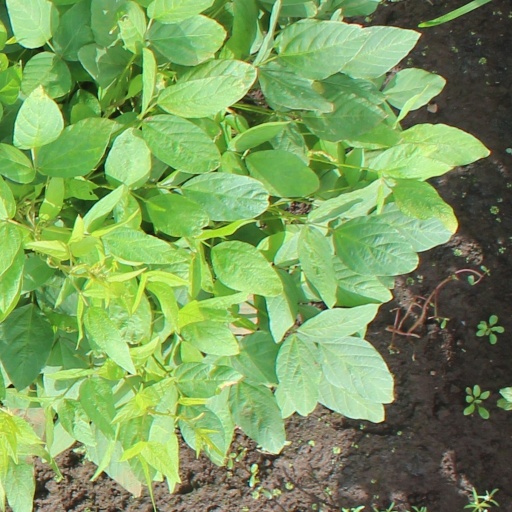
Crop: soybean